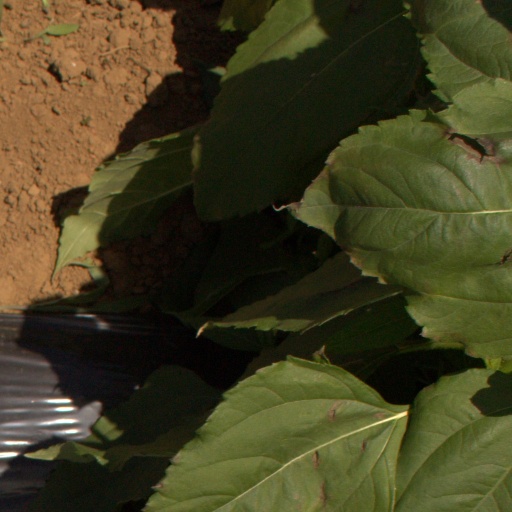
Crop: Jerusalem artichoke